Bristow Helicopters

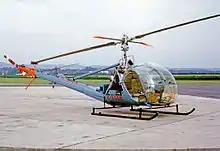
Hiller UH-12C used by Bristow to train Army Air Corps pilots

Another key source of business was the provision of training services; in 1961, Bristow Helicopters commenced training of helicopter pilots on behalf of the Royal Navy at Redhill Aerodrome, Surrey; further training contracts were quickly secured from other helicopter operators in India, Australia and New Zealand. By 1970, Bristow had also established a training joint venture in Iran, although this was discontinued after the Iranian Revolution of 1979. During the late 1960s, Bristow Helicopters operated a fleet of Hiller UH-12 training helicopters based at AAC Middle Wallop which were used to train flight crews on behalf of the UK Army Air Corps. In 1986, the company began training overseas pilots at its flying school at Redhill Aerodrome; this program ran for multiple decades, being rebranded as the "Bristow Academy". In addition to pilot training, Bristow has also been involved in training ground crew, having started sponsoring students at the Nigerian College of Aviation Technology, (NCAT), Zaria, in 1986.